Greek ironclad Hydra

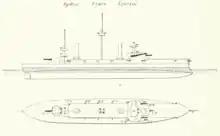
General arrangement drawing of a "Hydra" class ship

"Hydra" was long between perpendiculars and had a beam of and a mean draft of . She displaced as built. She was powered by a pair of marine steam engines of unknown type with steam provided by four coal-fired fire-tube boilers; they were rated at and provided a top speed of . Coal storage amounted to .